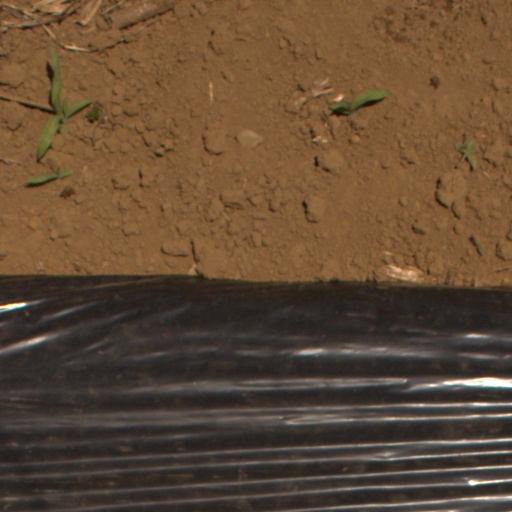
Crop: Jerusalem artichoke